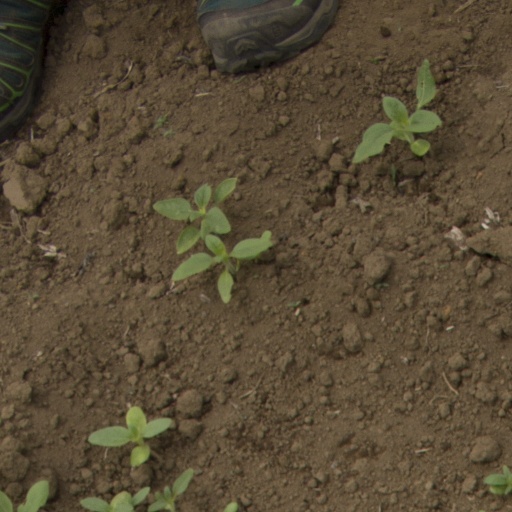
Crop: Jerusalem artichoke